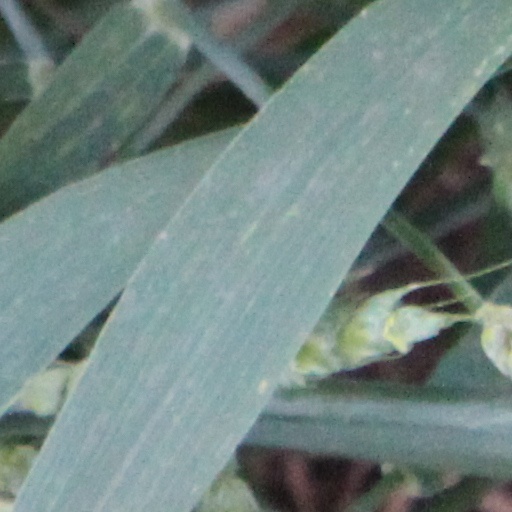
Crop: wheat